Divadlo DISK

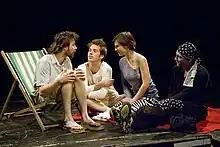
Performers at the DISK theater(2008).

The theater was founded in 1945 as part of the State Conservatory. Until 1999, the theater used the Celetná Theatre for its work. In February 1999, the conservatory moved into the new atrium of the Academy of Performing Arts, designed by architects Karel Hubacek and George Hakulína. Inauguration took place in February 1999. The new space has a capacity of about 130 seats.